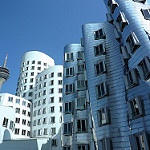
Scene: Outdoor